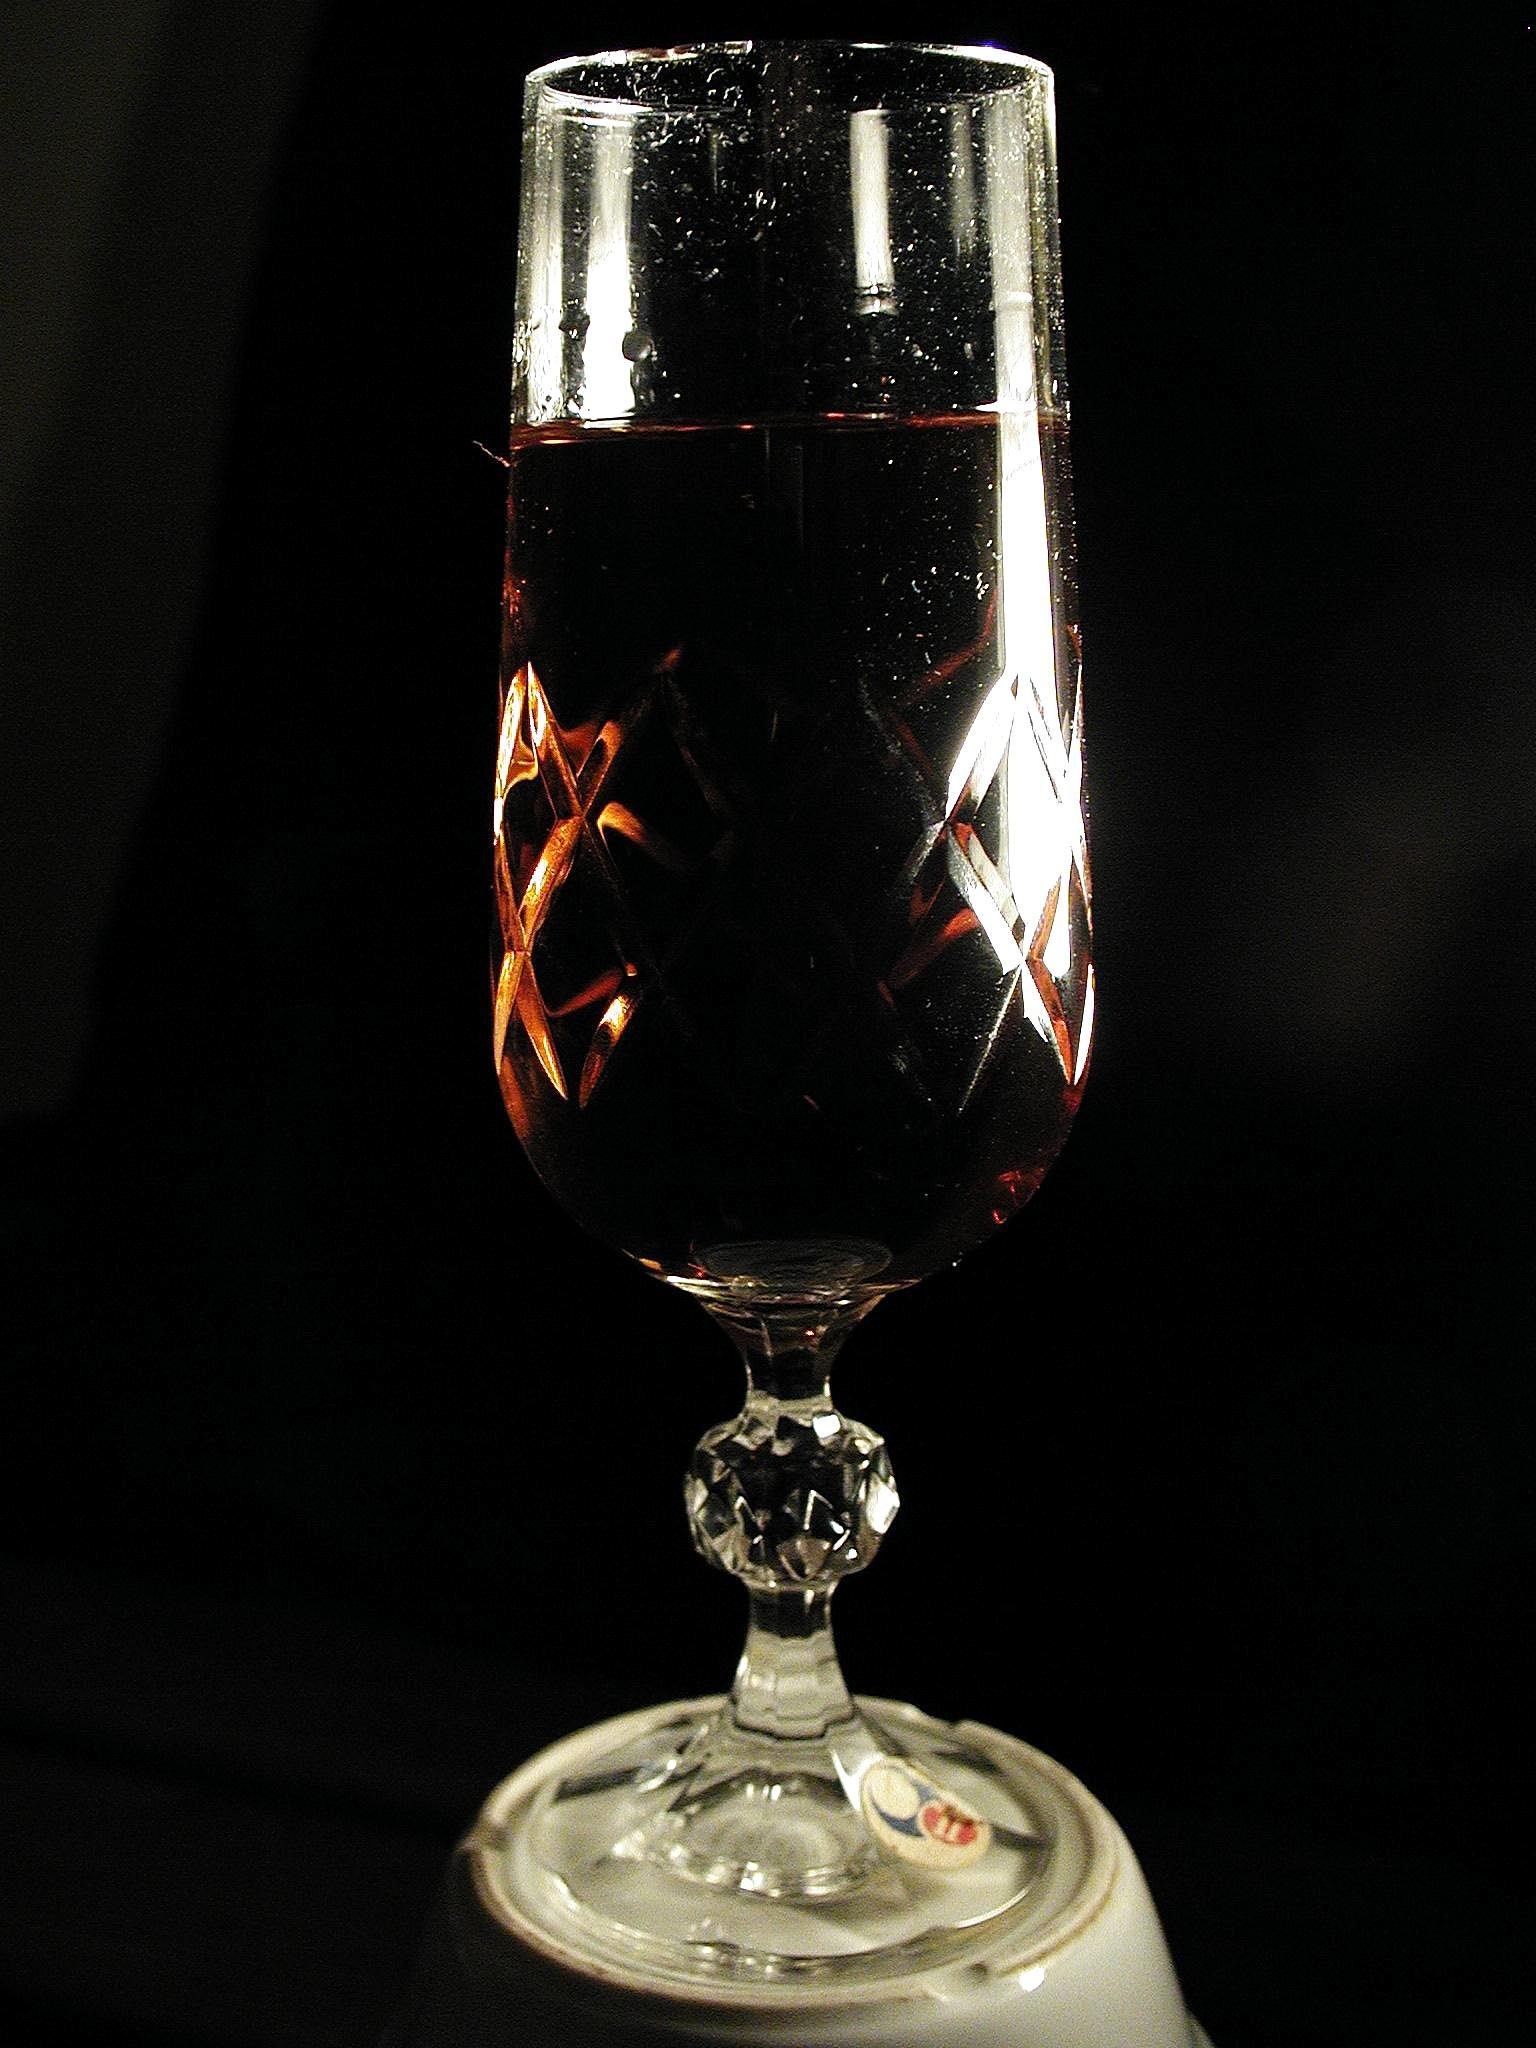
wine, glass, food, drink, bottle, tableware, material, glass bottle, wine glass, champagne, crystal, stemware, alcoholic beverage, beer glass, distilled beverage, drinkware, champagne stemware